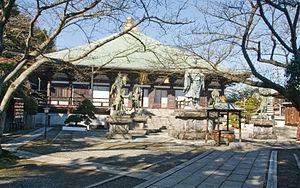
Le Ishiizan Chōshō-ji est un temple bouddhiste de la secte Nichiren Shū situé dans la ville de Kamakura au Japon. C'est l'un d'un groupe de trois construits à proximité du site à Matsubagayatsu « vallée d'aiguilles de pins » (松葉ヶ谷) où Nichiren, fondateur de la secte bouddhiste qui porte son nom, est censé avoir eu sa cabane. La première partie de son nom dérive du nom du fondateur (Ishii), la seconde est une lecture alternative des caractères pour Nagakatsu, prénom du fondateur.